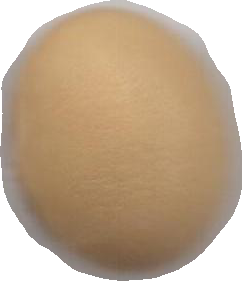
Variety: Dega